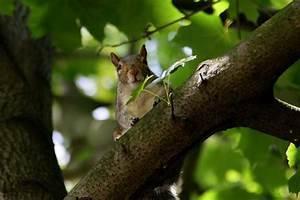
squirrel